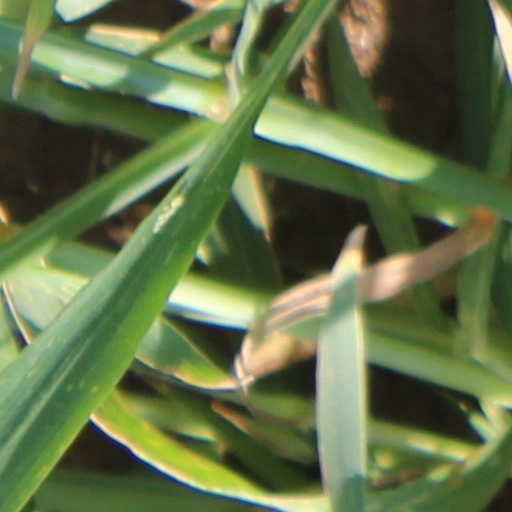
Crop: wheat